Volumetric concrete mixer

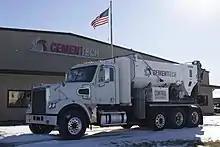
Volumetric Concrete Mixer

A volumetric concrete mixer (also known as volumetric mobile mixer) is a concrete mixer mounted on a truck or trailer that contains separate compartments for sand, stone, cement and water.